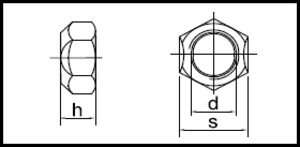
ISO 7042
ISO 7042
ISO 7042
ISO 7042 er en ISO-standard for Klemmøtrikker.